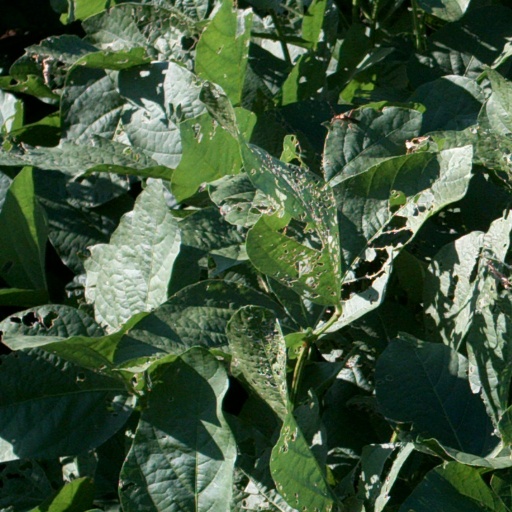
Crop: soybean